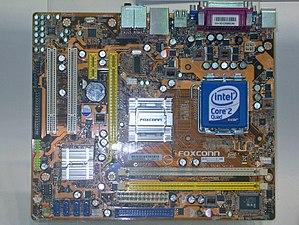
Foxconn Technology, officiellement Hon Hai Precision Industry Company Ltd, est un groupe industriel taïwanais spécialisé dans la fabrication de produits électroniques, principalement implanté en République populaire de Chine, dans la ville de Shenzhen mais présent dans de nombreux autres sites et pays.